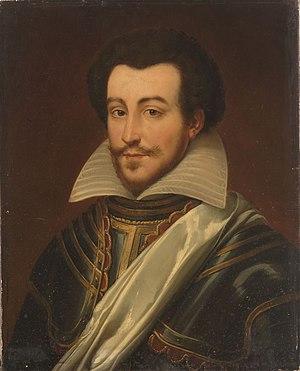
copie d'après un original conservé au château de Beauregard
L'histoire de Sours retrace la vie passée de la commune de Sours dans le département français d'Eure-et-Loir, de la préhistoire à nos jours.
Claude de La Trémoïlle ou de La Trimouille, 2ᵉ duc de Thouars de 1577 à sa mort, né en 1566 et mort le 25 octobre 1604 au château de Thouars, est un gentilhomme français des XVIᵉ et XVIIᵉ siècles. Fils de Louis III de La Trémoille, duc de Thouars et de Jeanne de Montmorency. Il est ainsi le petit-fils du connétable Anne de Montmorency.